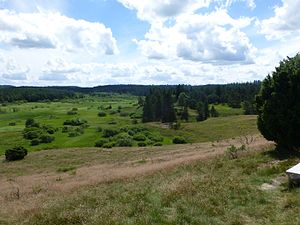
Natura 2000-område nr. 53 Sepstrup Sande, Vrads Sande, Velling Skov og Palsgård Skov
Ansø Enge set fra Blæsbjerge
Ansø Enge set fra Blæsbjerge
Natura 2000-område nr. 53 Sepstrup Sande, Vrads Sande, Velling Skov og Palsgård Skov er et EU-habitatområde, der har et areal på i alt 5.572 hektar, hvoraf 1537 ha er statsejet. Området rummer også fuglebeskyttelsesområde nr. F34.